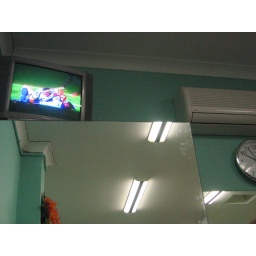
box in the corner, strip neon lights, an air-con and the best fish tikka; cheap on the pocket and quality food: faheem's.